Galveston Bay Area

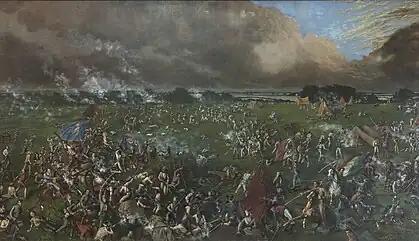
The Battle of San Jacinto-1895 painting by Henry Arthur McArdle

Prior to European settlement the area around Galveston Bay was settled by the Karankawa and Atakapan tribes, who lived throughout the Gulf coast region. Spanish explorers such as the Rivas-Iriarte expedition and José Antonio de Evia charted the bay and gave it its name. In 1816 the pirate Louis-Michel Aury established a settlement on Galveston Island but was soon succeeded by the pirate Jean Lafitte. Lafitte transformed Galveston and the bay into a pirate kingdom establishing bases and hide-outs at locations such as Trinity Bay, Clear Lake, and Eagle Point. In 1821, however, the United States Navy ousted Lafitte and the colony was largely abandoned.